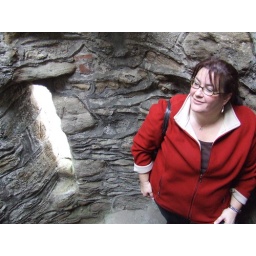
Looking around the stone tower at Greenan.